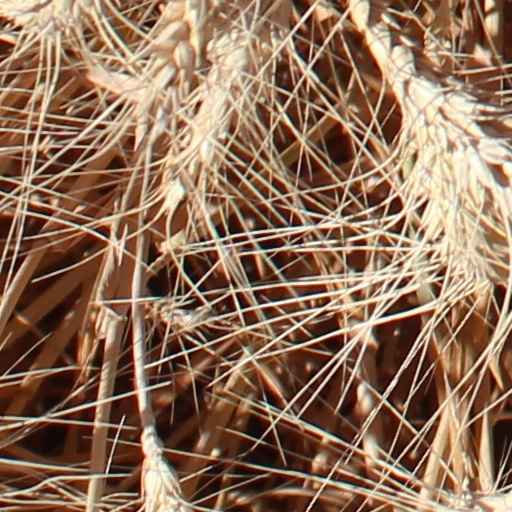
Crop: wheat